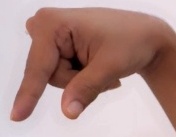
ASL sign: Q